Reggie Lewis

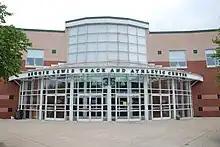
The Reggie Lewis Track and Athletic Center in Boston

After Lewis' death, the Reggie Lewis Track and Athletic Center was opened in Roxbury, Boston. The center was funded partially by Lewis and has hosted major indoor track and field competitions, the Boston Indoor Games, home basketball games for Roxbury Community College, and Northeastern University track and field events.